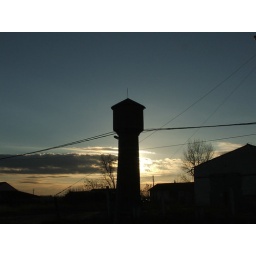
An unused water tower near mezotur.